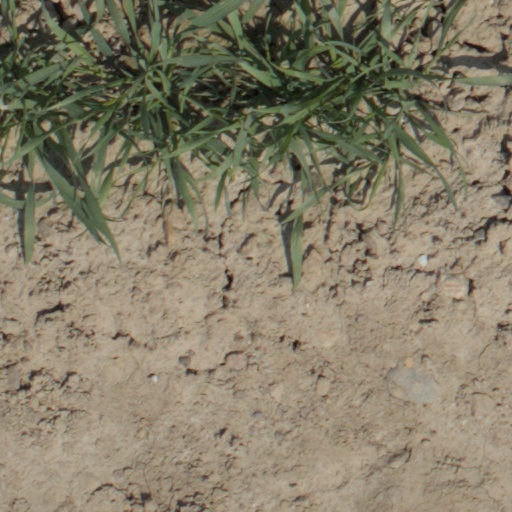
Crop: wheat